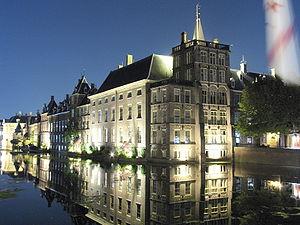
Le Binnenhof et le Buitenhof sont un ensemble de bâtiments dans le centre de La Haye, aux Pays-Bas, regroupant les centres décisionnels législatifs et exécutifs du pays. La ville s'est construite autour du Binnenhof qui est ainsi devenu le véritable centre du pouvoir aux Pays-Bas. Il abrite notamment les deux chambres du Parlement, les bureaux du Premier ministre, la bibliothèque parlementaire ainsi que le ministère des Affaires générales.